City Stadium, Bradford

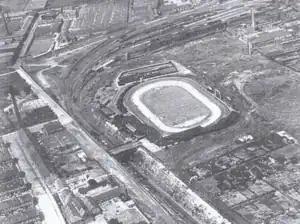
The City Stadium in Bradford c.1950

The City Stadium was originally affiliated to the British Greyhound Track Control Society (BGTCS), one of the two organisations governing the sport and the rival to the National Greyhound Racing Club (NGRC). When the BGTCS disbanded in 1935 the stadium owners the (City Greyhound and Sports Club (Bradford) Ltd) became independent (unaffiliated).